Legnano

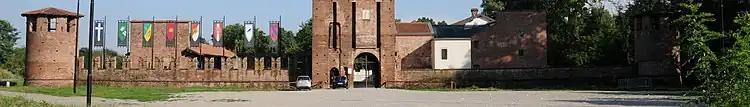
View of Visconti Castle of Legnano.

In 1940 Italy entered the World War II alongside Nazi Germany, and the events of the war were also reflected in Legnano. Many soldiers died on the battlefield, and the effects of deprivation became more acute as the months and years passed. The industries of Legnano were converted for military orders. On the night of 13–14 August 1943, planes dropped bombs on the town, resulting in a dozen deaths.